BR ex-WD Austerity 2-8-0

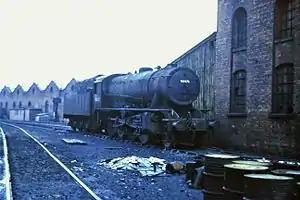
90474 at Woodford Halse, 1964

The British Railways (BR) ex-WD Austerity 2-8-0 was a class of 733 2-8-0 steam locomotives designed for heavy freight. These locomotives of the WD Austerity 2-8-0 type had been constructed by the War Department, as war locomotives 1943–1945. After the war, they were surplus and so in 1946 the LNER bought 200 of them, classifying them as LNER Class O7, and by the end of 1947 when the LNER was nationalised, had taken another 278 O7s on loan. After nationalisation, BR purchased 533 more 2-8-0s, including all of those on loan, giving a class total of 733. As many of these needed overhauling before being put to work, they were activated slowly. BR chose to reclassify from LNER Class O7 and renumbered them from the 6xxxx LNER series in the 90000–732 series for BR standard designs.